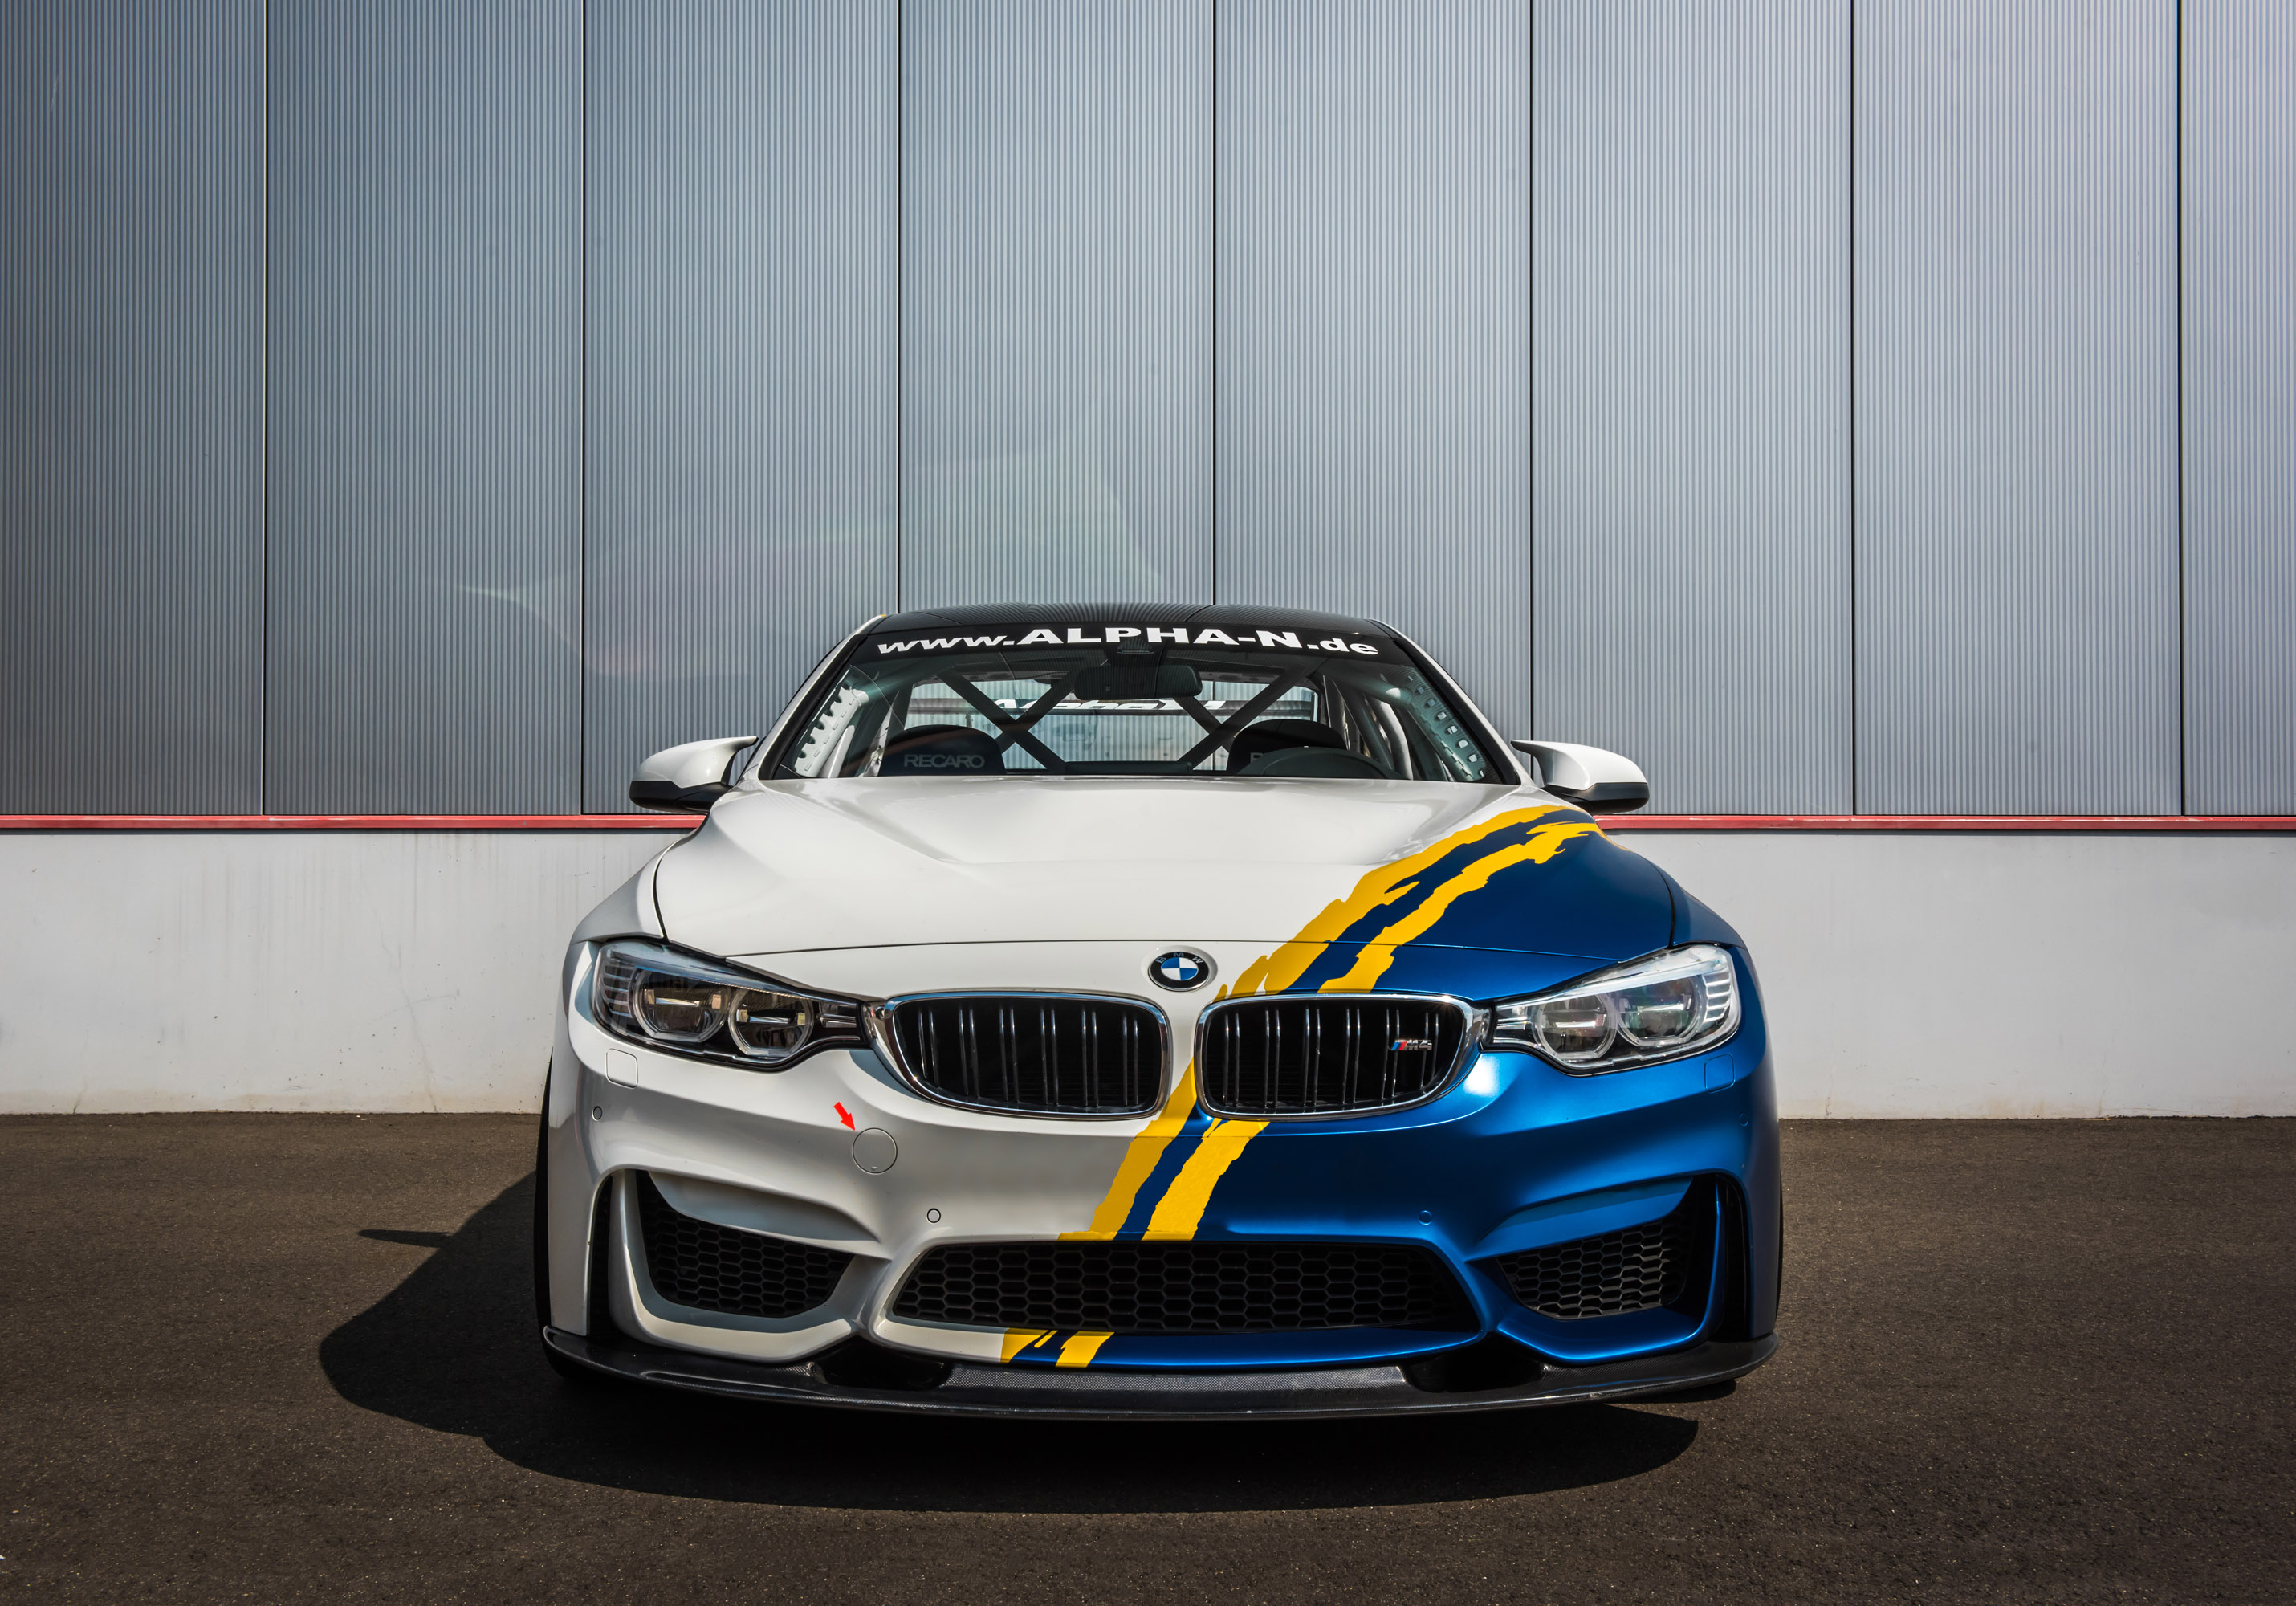
bmw, land vehicle, vehicle, car, automotive design, personal luxury car, performance car, blue, luxury vehicle, bumper, sports car, automotive exterior, grille, rim, hood, bmw 3 series f30, bmw m3, Bmw m coupe, automotive wheel system, wheel, mid size car, sports sedan, tire, sedan, executive car, coupe, auto part, family car